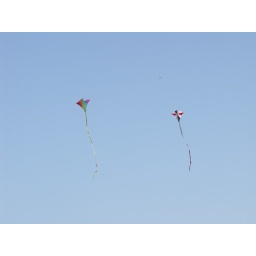
two kites flying in the glorious blue sky